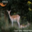
Label: deer